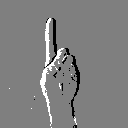
ASL letter: d